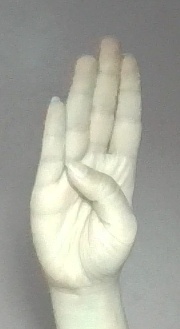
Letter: kaaf